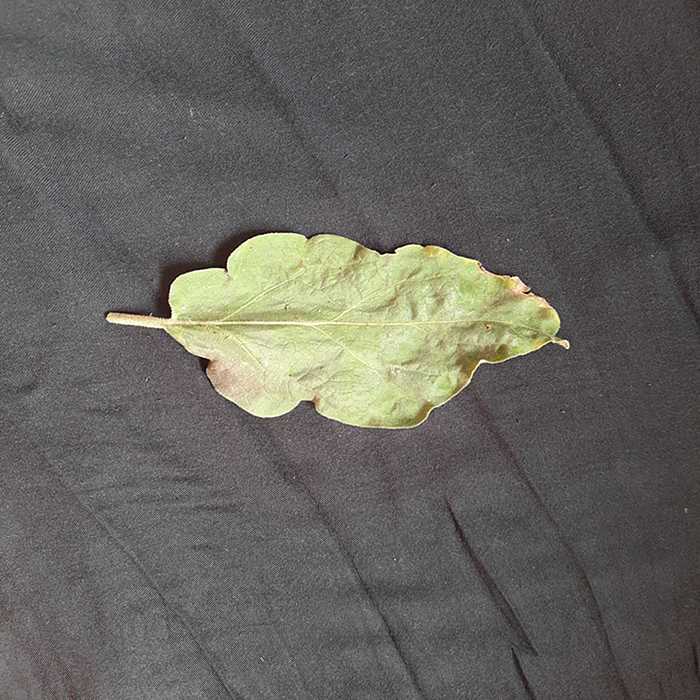
Plant: Eggplant
Label: Eggplant begomovirus